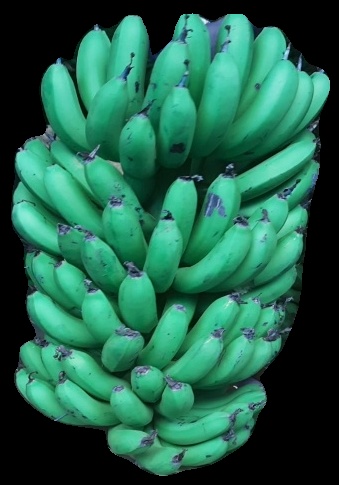
Variety: pachbale
Grade: grade1